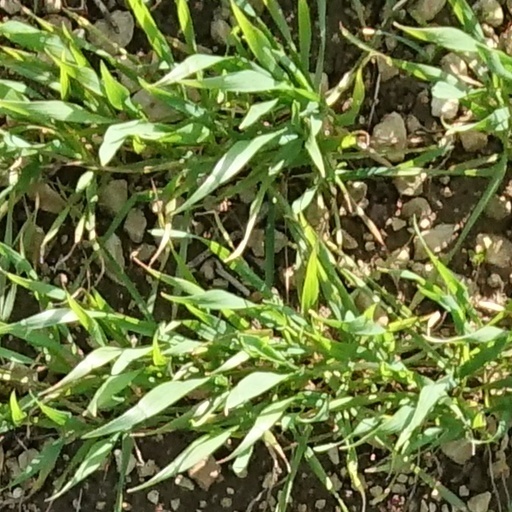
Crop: wheat